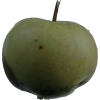
Label: Apple 12